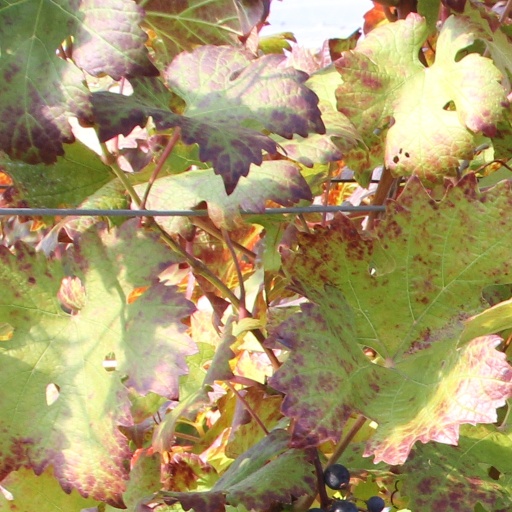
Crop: grape